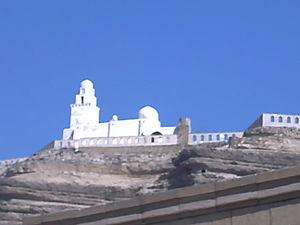
Badr al-Djamali, général arménien, commandant des troupes de Syrie, est nommé vizir en 1074 par le calife fatimide d'Égypte Mustansir. Il lui donne plein pouvoir pour rétablir l’ordre et assainir les finances. Sa stricte politique intérieure permet de consolider le régime fatimide. Il soumet les mercenaires séditieux, aussi bien soudanais que turcs. Une bonne partie des chefs militaires est exécutée au cours d’un banquet et plus de cinquante mille fauteurs de troubles sont vendus comme esclaves. À partir de cette époque, les vizirs assurent la plupart des fonctions d’autorité et de gouvernement. À sa mort, à la fin de l'année 1094, son fils Al-Afdhal reprend sa charge de vizir.